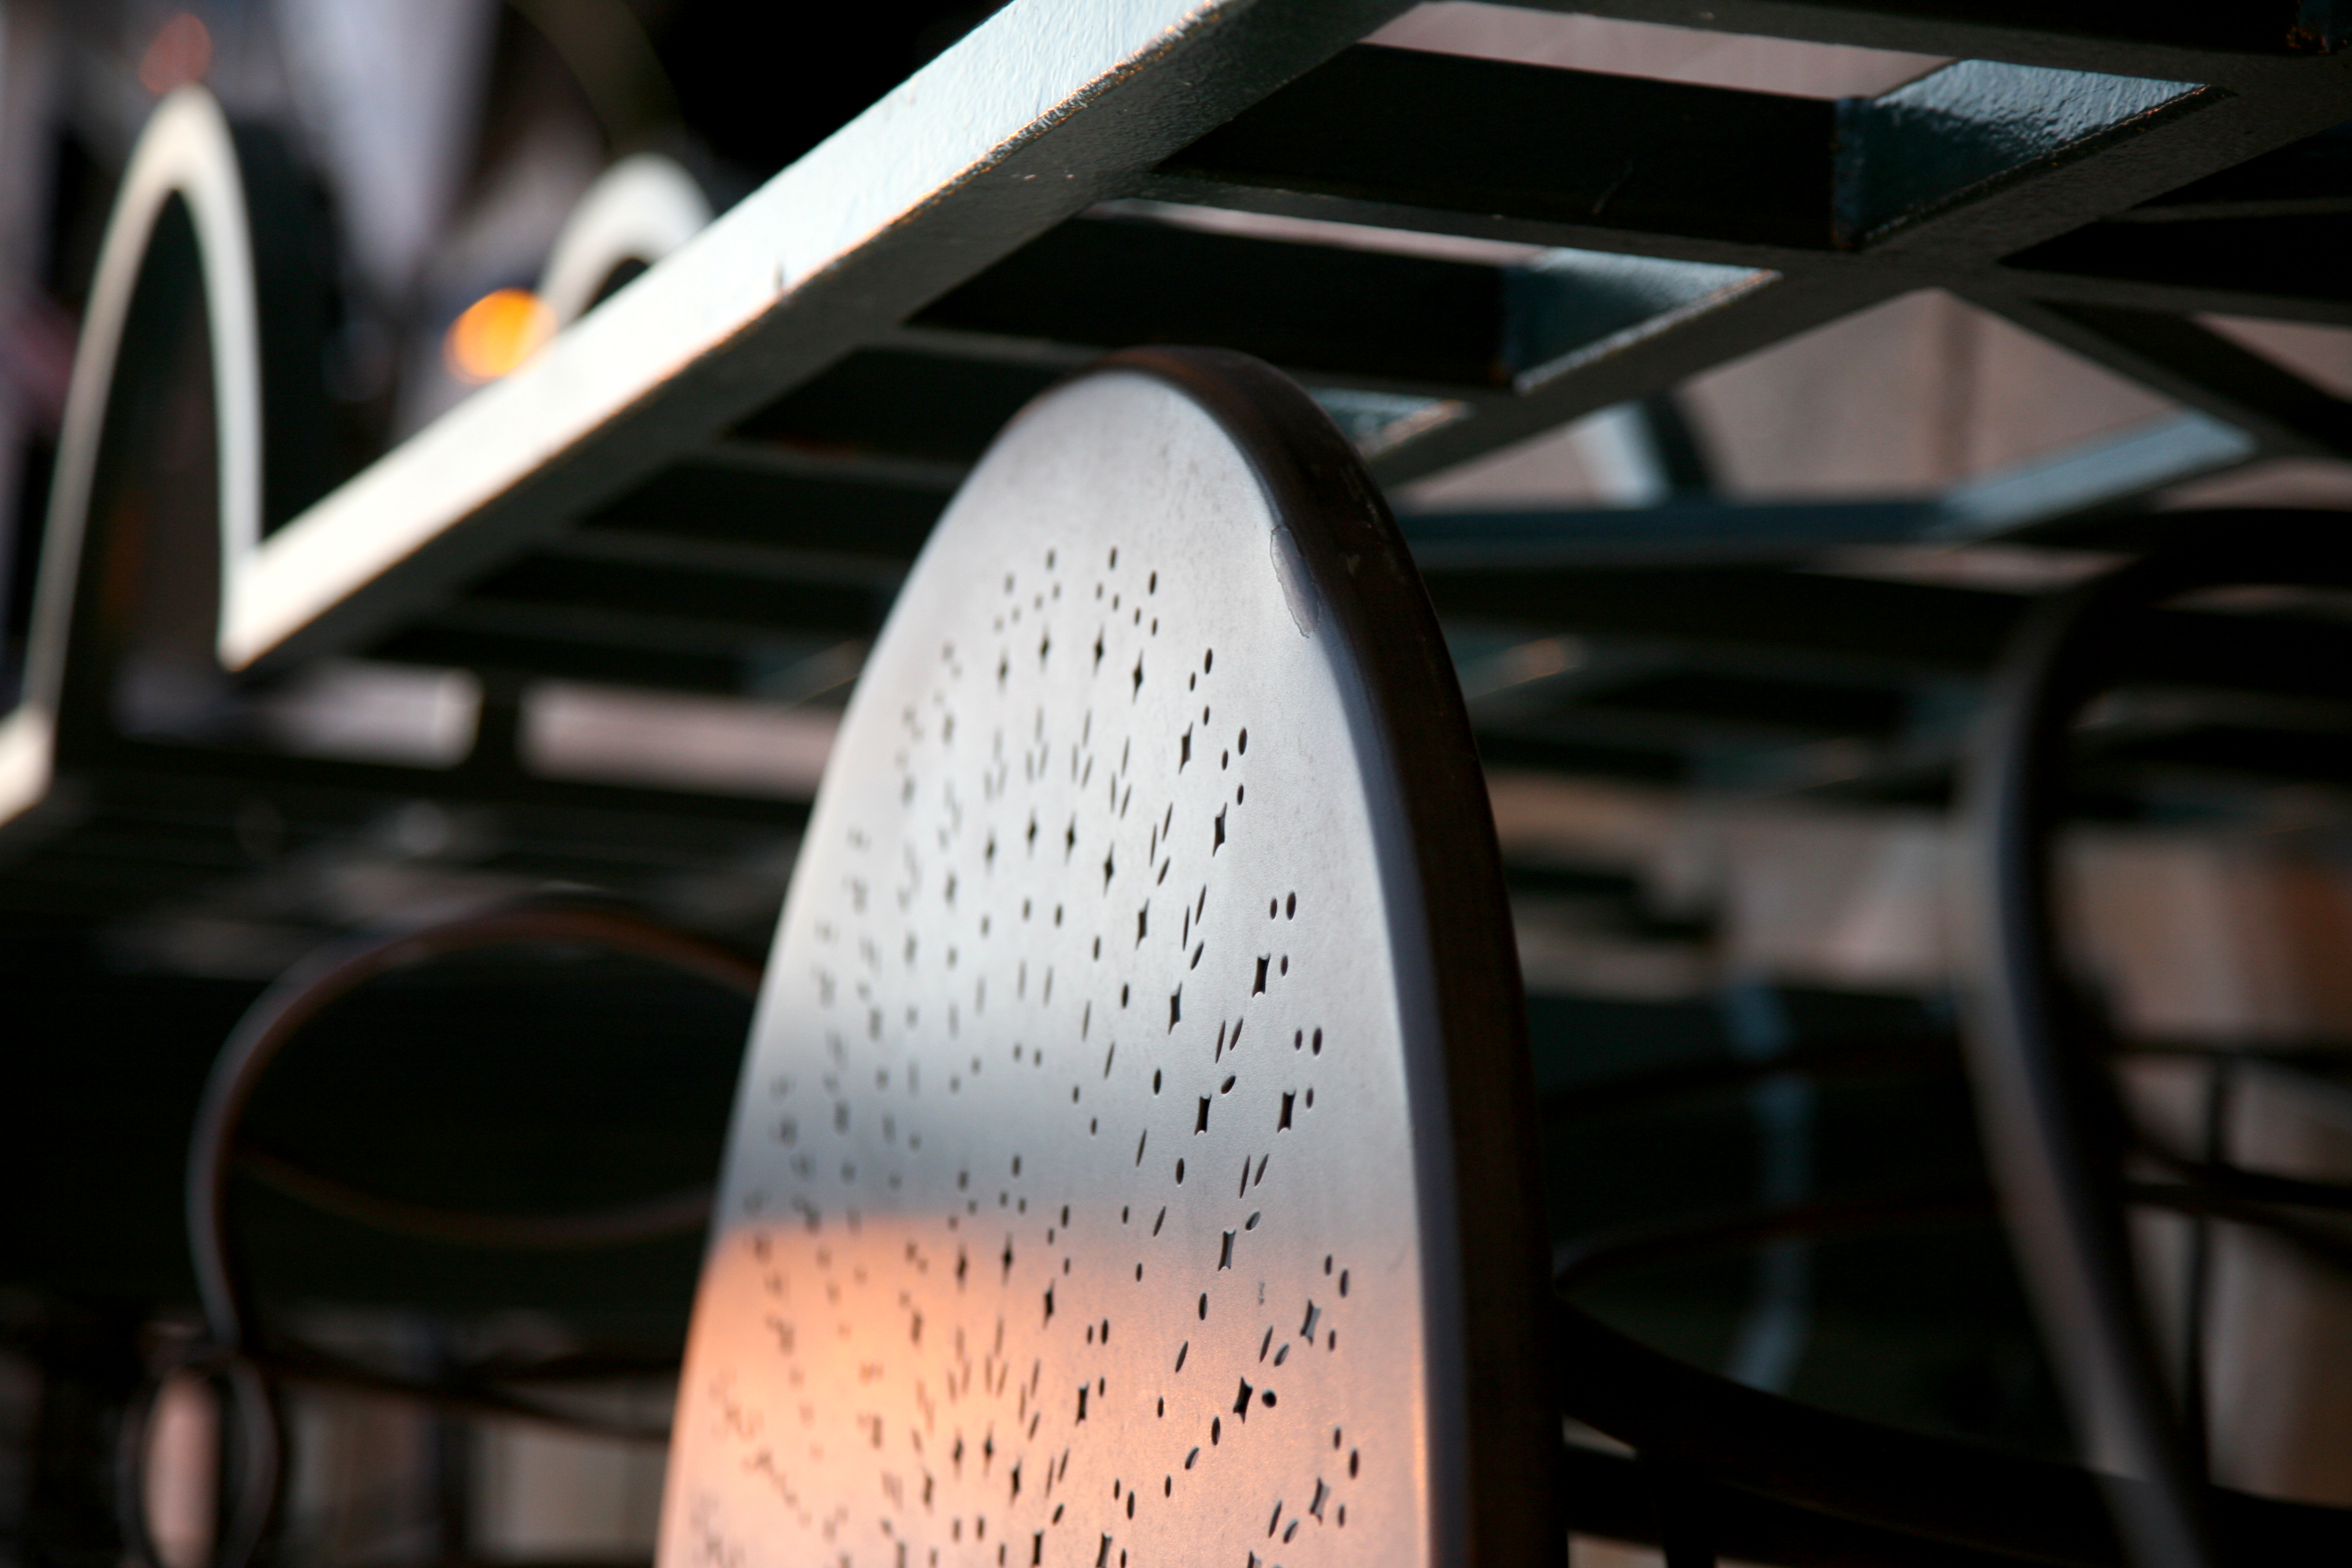
light, glass, close up, design, glasses, iron, shape, wisconsin, milwaukee